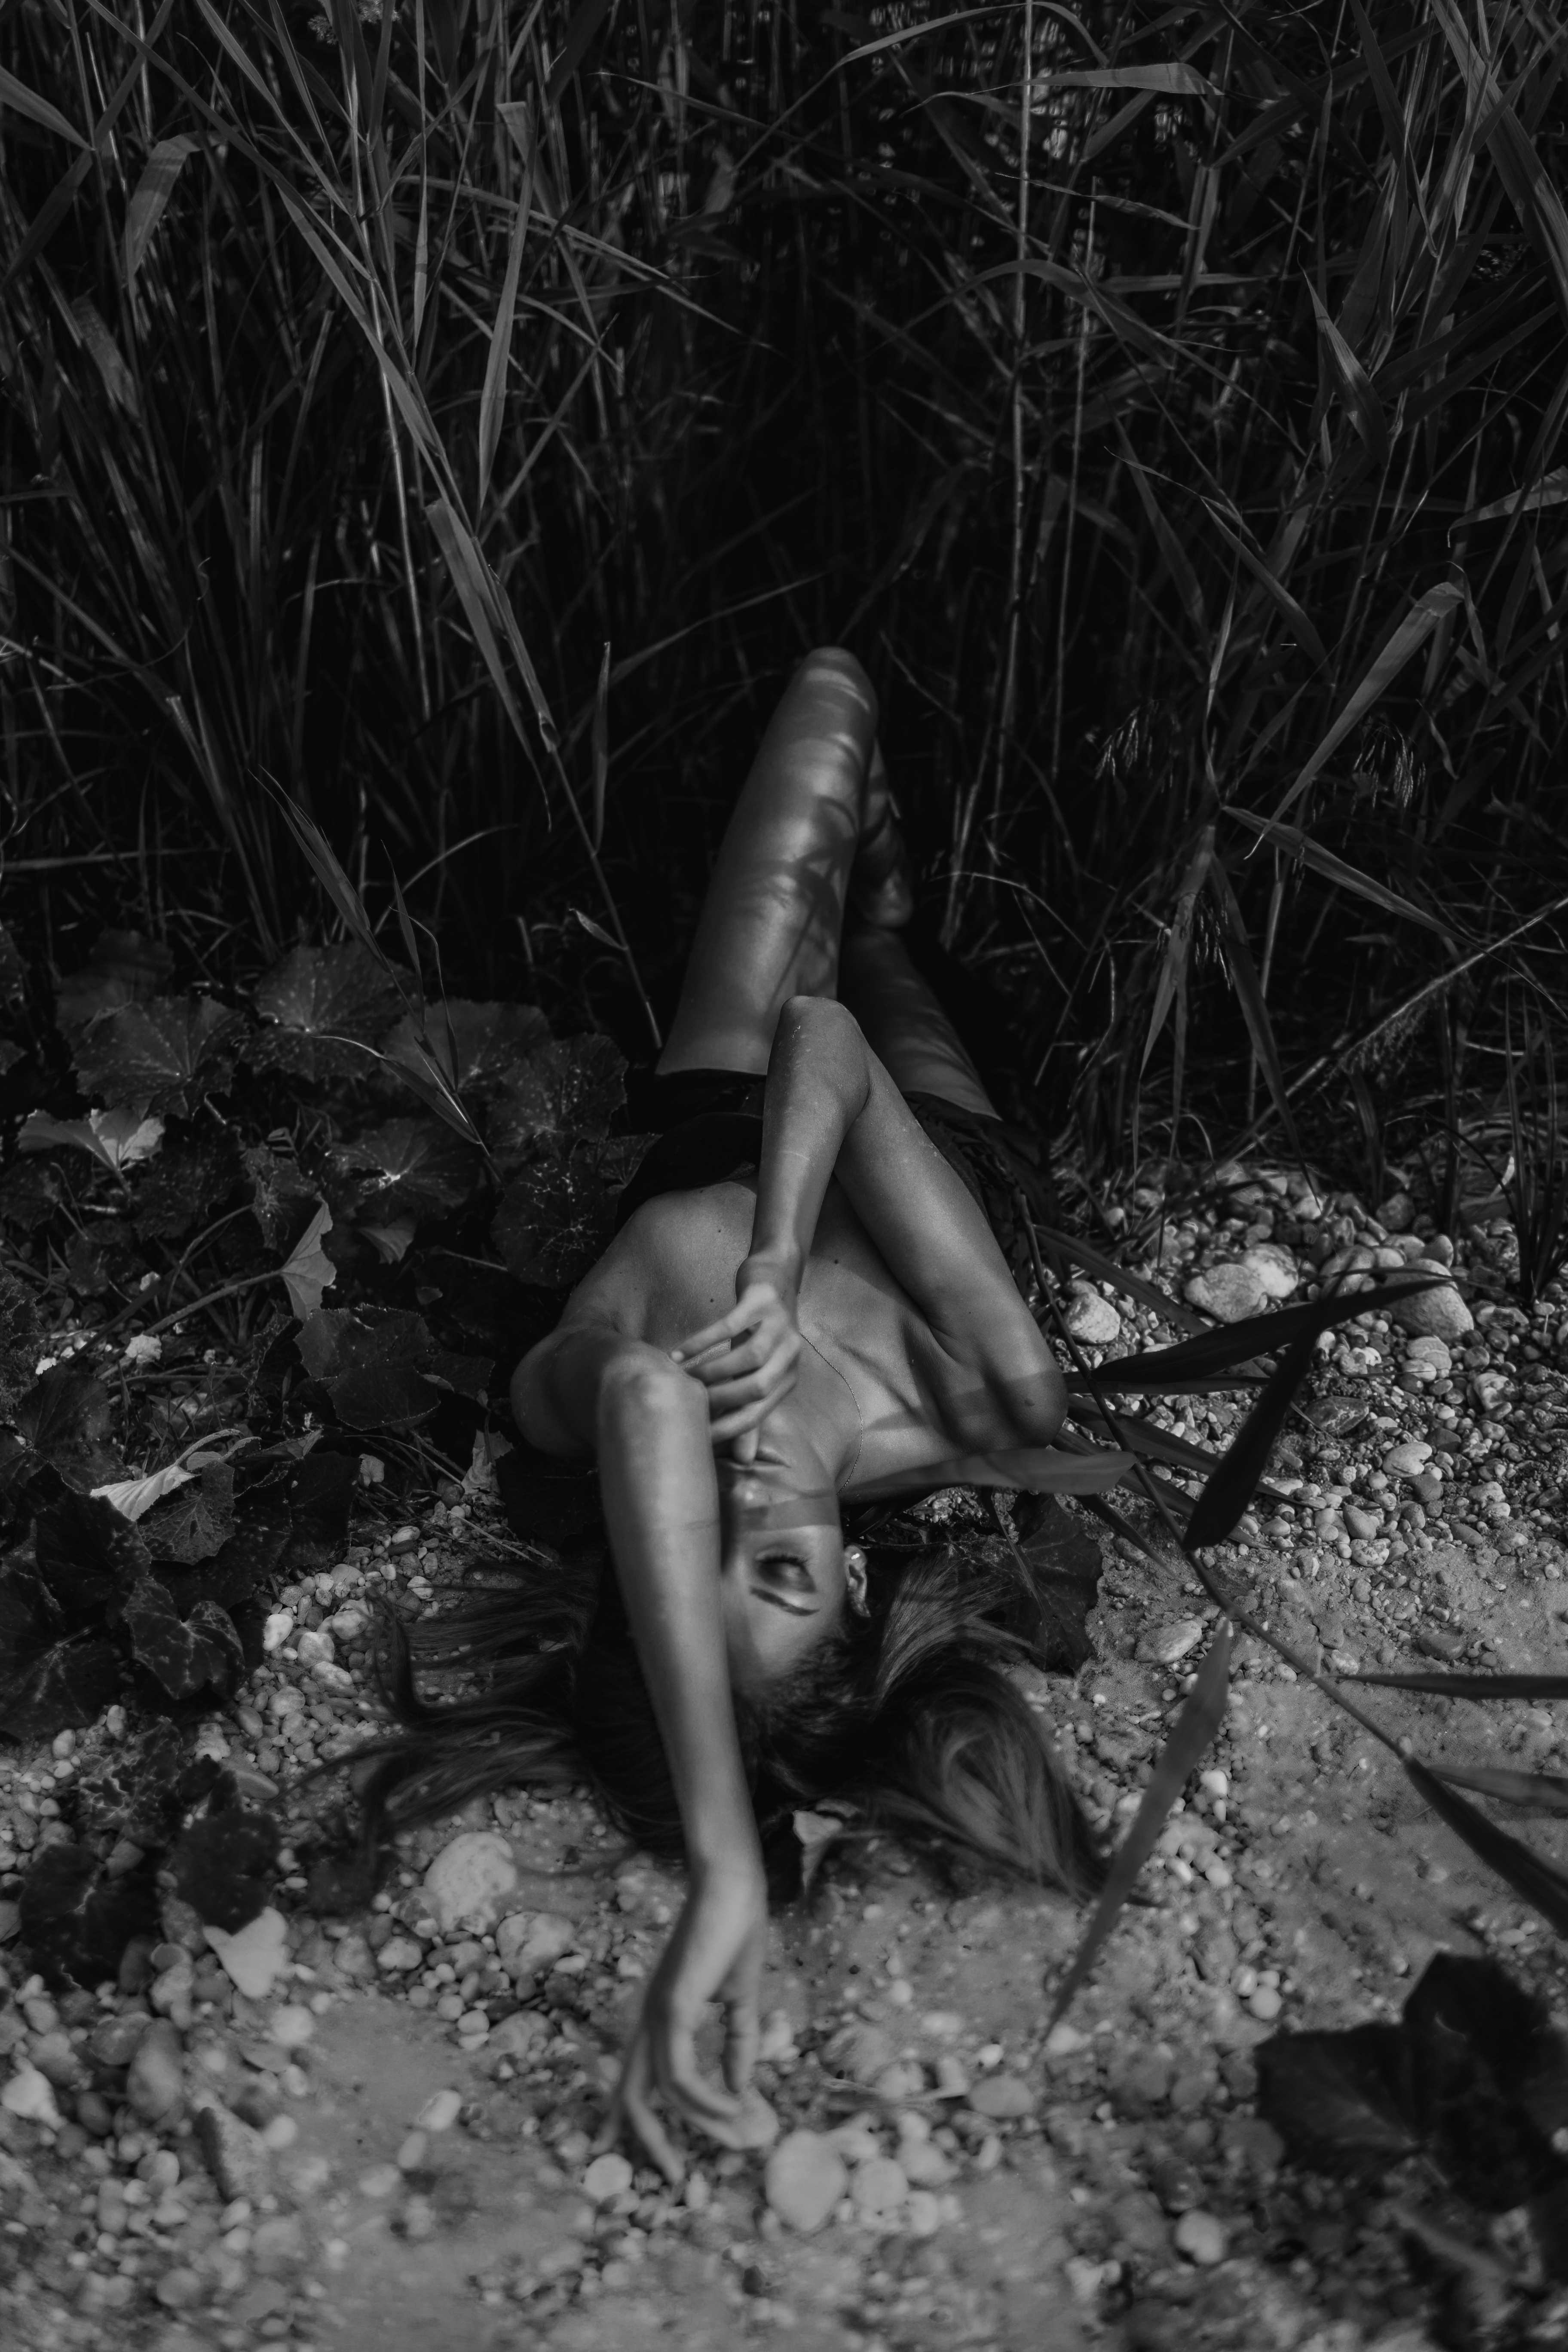
black, photograph, beauty, monochrome, photography, black and white, forest, tree, stock photography, sitting, darkness, art model, jungle, flesh